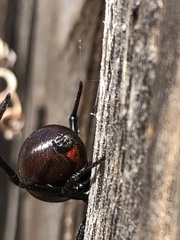
Species: Lactrodectus_hesperus